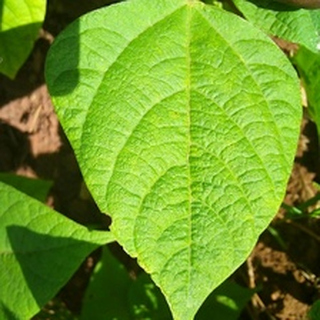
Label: healthy_bean